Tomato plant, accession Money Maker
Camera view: horizontal (90 deg, fisheye); turntable rotation: 0 degrees
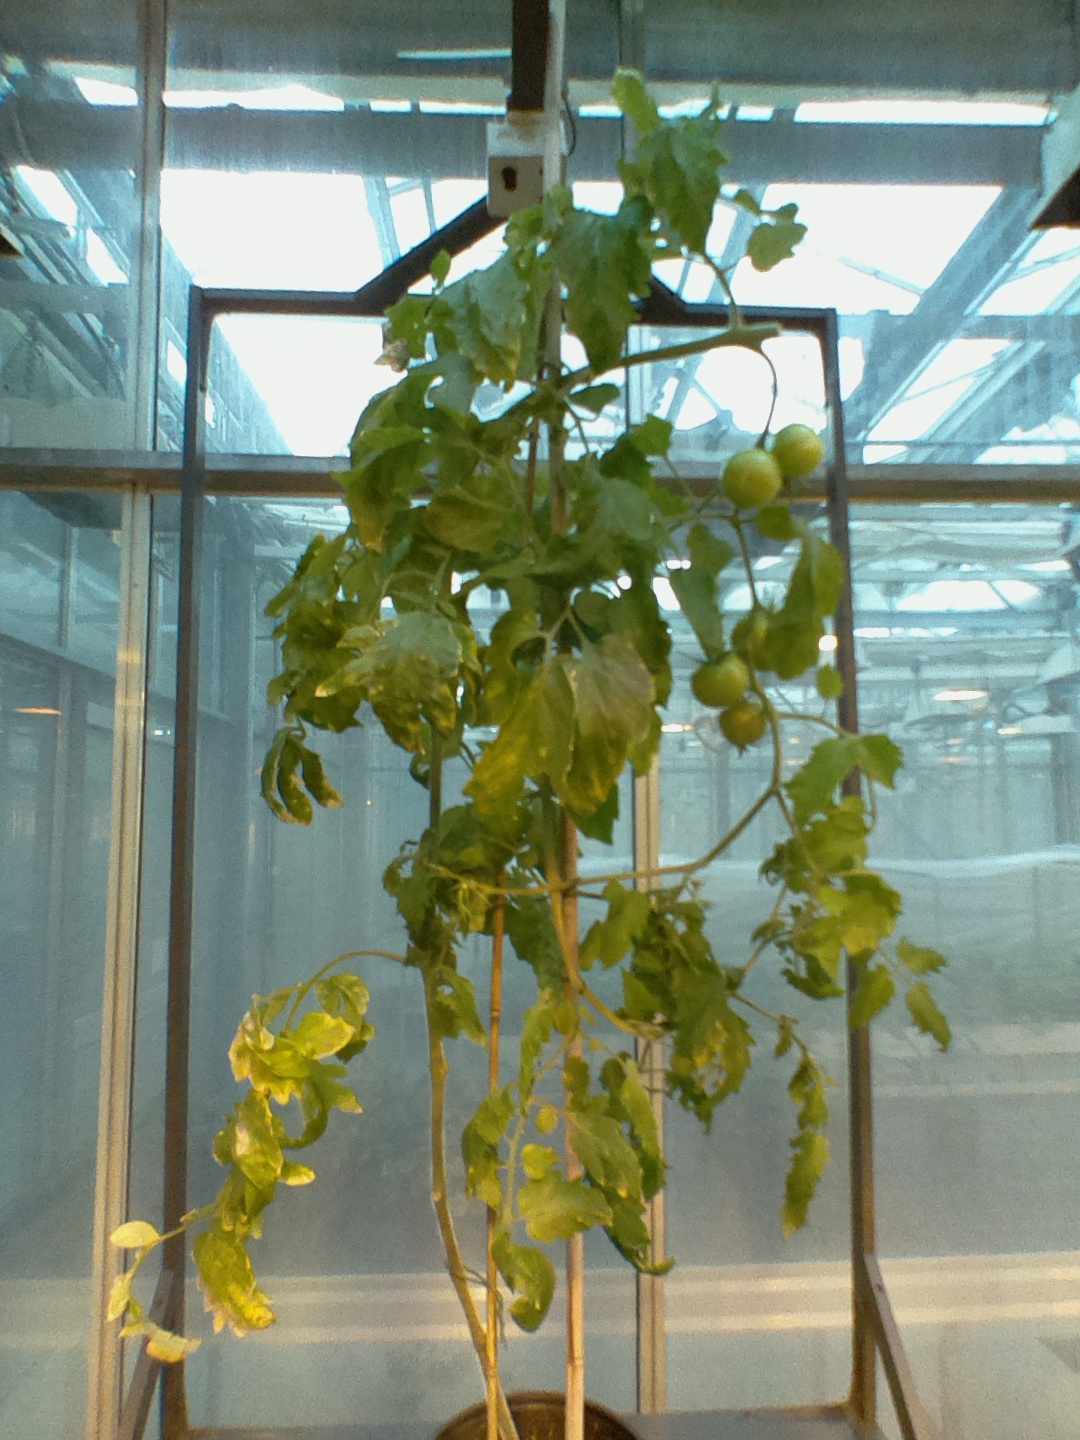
BBCH growth stage 78: 80% -90% of final fruit size